Emika Kamieda

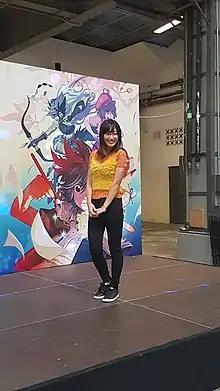
Emika Kamieda in a fan photo event in 2017

is a former member of the Japanese idol group NMB48.